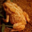
Label: frog